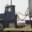
Label: truck